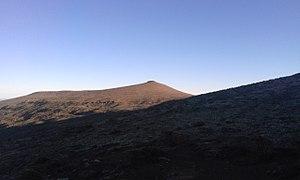
Thabana Ntlenyana est une montagne du Drakensberg située au Lesotho. C'est la plus haute montagne d'Afrique australe. Il n'est pas rare d'y retrouver de la neige au sommet vu sa position géographique à l'écart de l'équateur et en raison de son altitude. La route du Sani Pass est très proche.